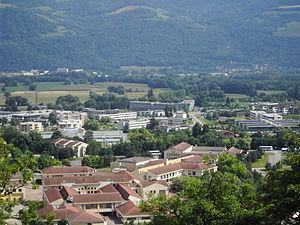
Vue générale d'inovallée depuis le parc de la mairie de Montbonnot (Isère). Au premier plan les bâtiments de l'école des pupilles de l'air.
Montbonnot-Saint-Martin est une commune française située dans le département de l'Isère et la région Auvergne-Rhône-Alpes. Elle fait partie de la communauté de communes du Pays du Grésivaudan. Ses habitants s'appellent les bonnimontains.
Inovallée est un parc technologique installé sur les territoires des communes de Meylan et de Montbonnot-Saint-Martin près de Grenoble, et axé principalement dans le domaine des technologies de l'information et de la communication. Composé au 1ᵉʳ janvier 2016 de 375 entreprises de pointe comportant 11 882 emplois, il possède également la particularité d'être le seul en France dont l'association est animée par des chefs d'entreprises.